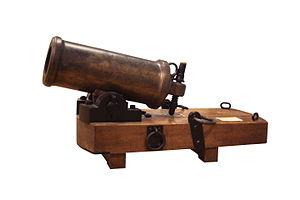
Un obusier de vaisseau est une pièce d'artillerie adoptée par la Marine française à la fin du XVIIIᵉ siècle pour équiper ses navires.